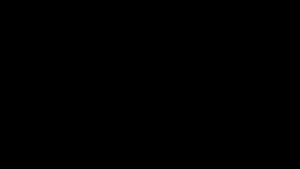
La résistance au roulement est le phénomène physique qui s'oppose au roulement. En tant qu'opposition au mouvement, il s'apparente aux frottements, mais est de nature différente : il est dû à la déformation élastique des pièces en contact. Il est donc en cela différent de la résistance au pivotement d'un palier lisse, et de la résistance au glissement.